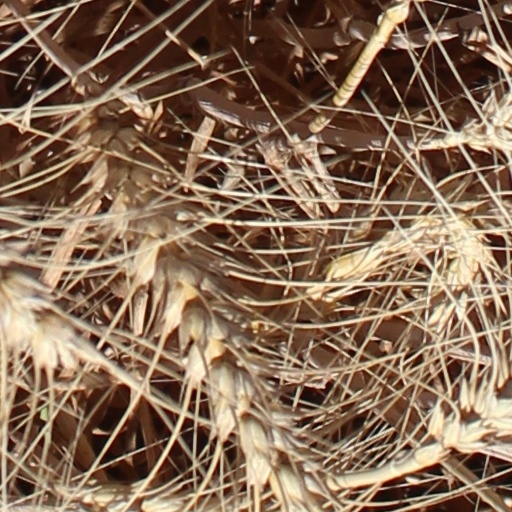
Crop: wheat